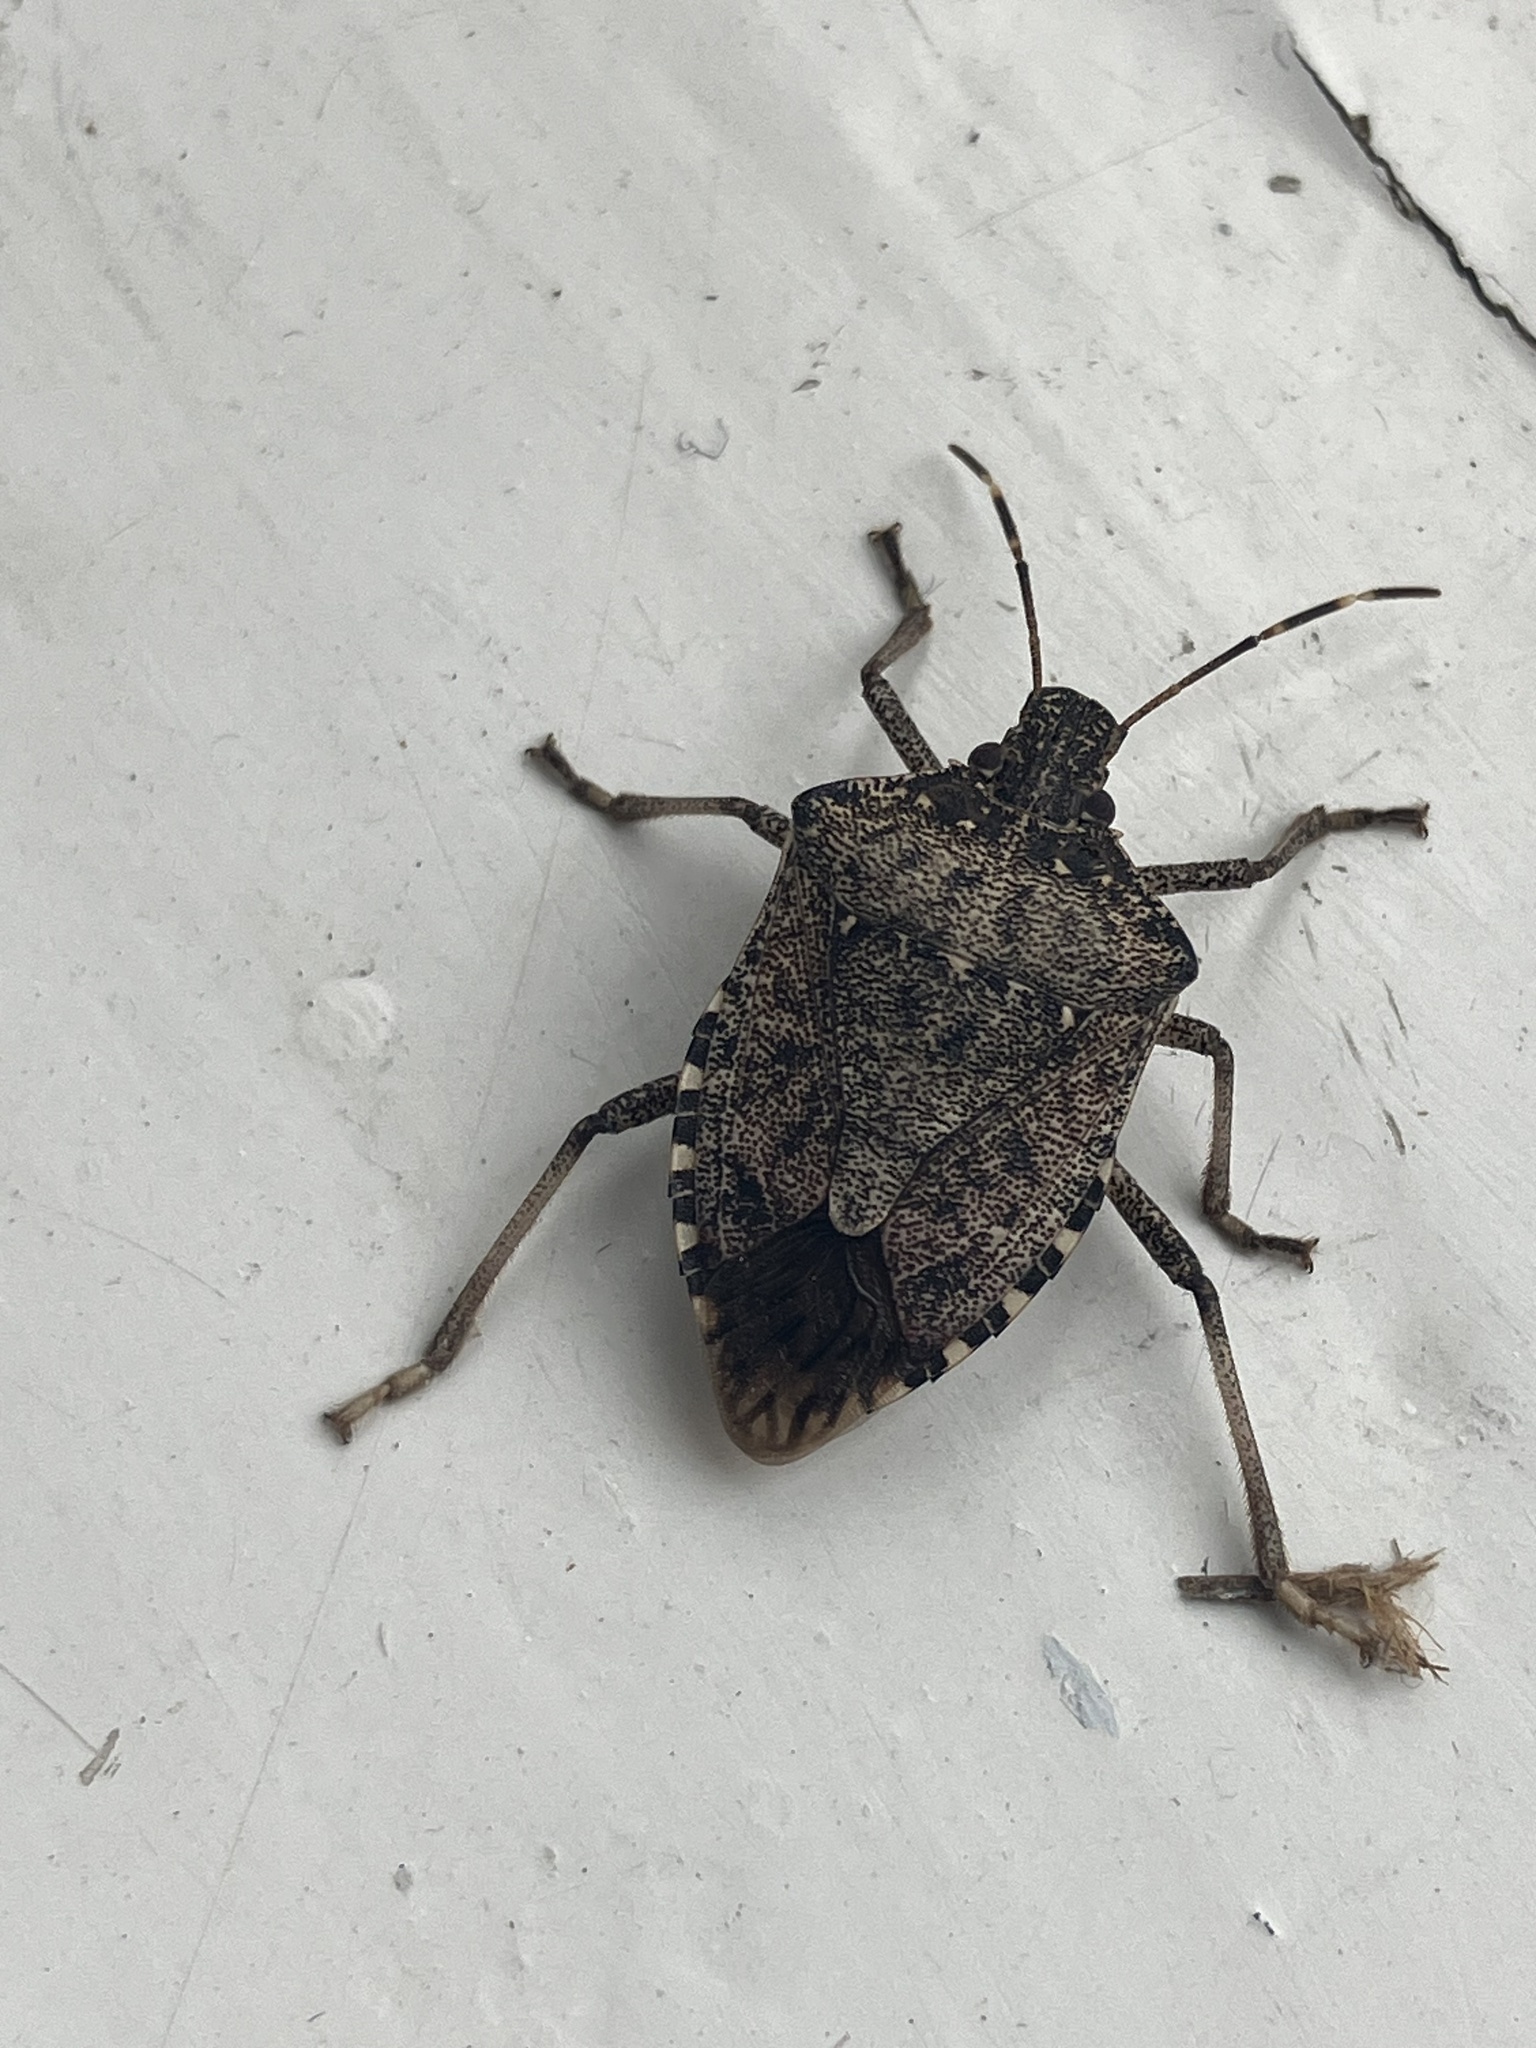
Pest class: stink_bug